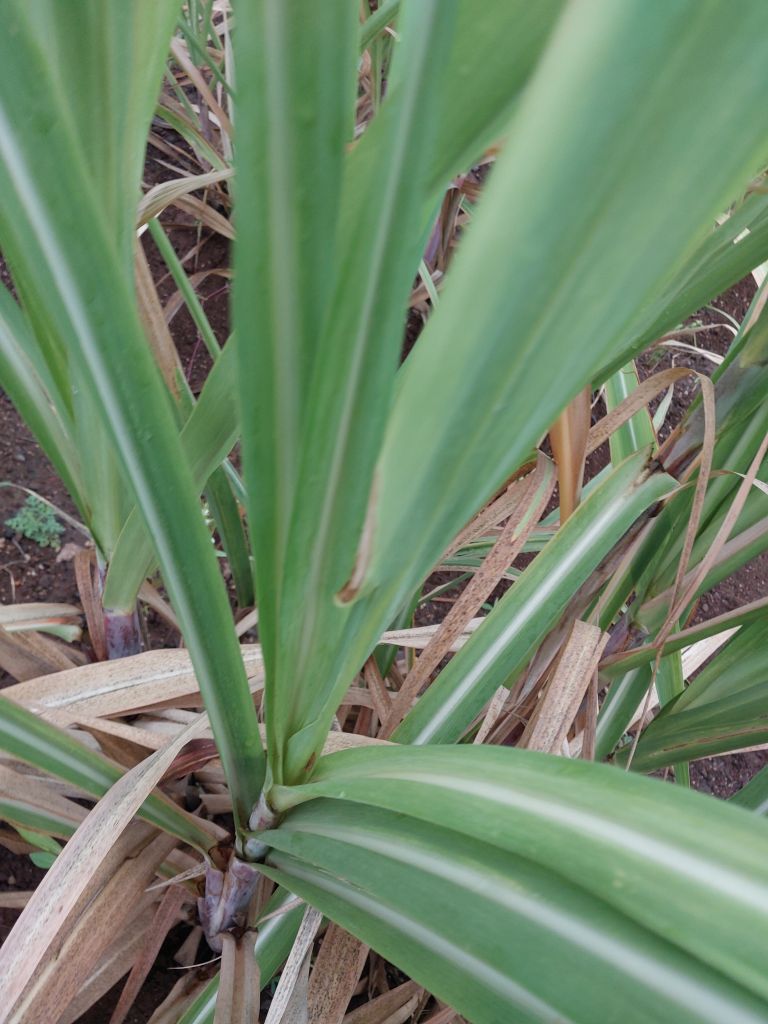
Label: Pokkah Boeng